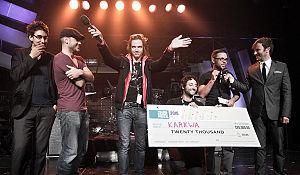
Karkwa au gala du prix de musique Polaris en 2010